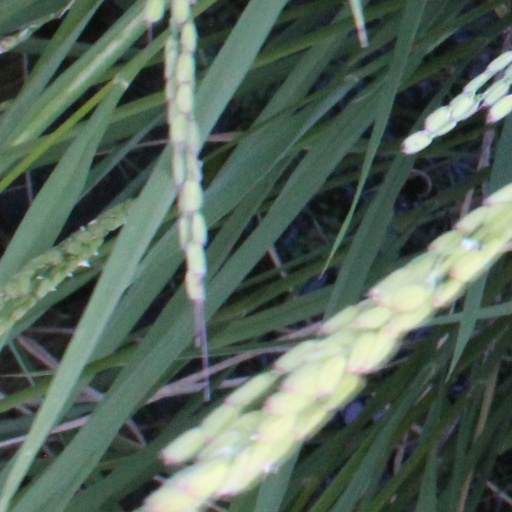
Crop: rice